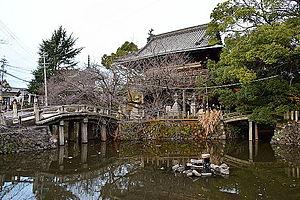
Minami est l'un des 16 arrondissements de la ville de Nagoya au Japon. Il est situé au sud de la ville.